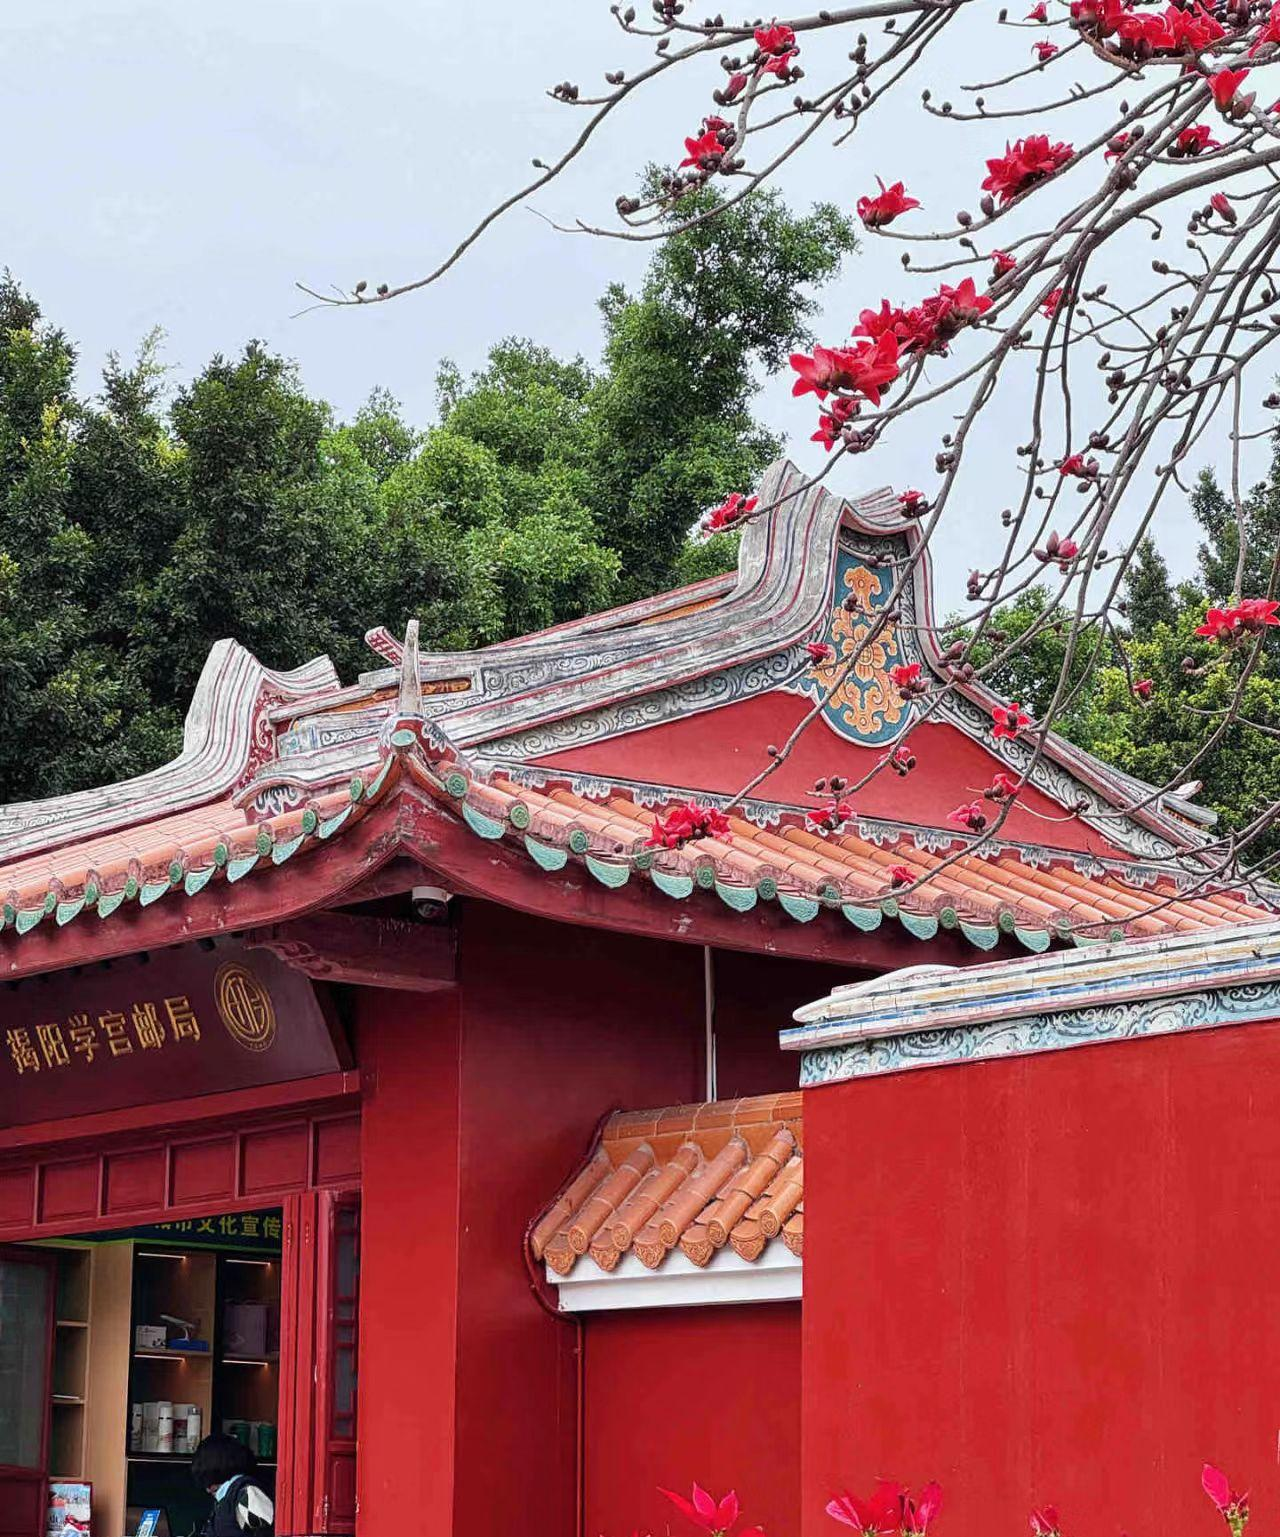
地标名称：揭阳学宫
所在城市：揭阳市·榕城区